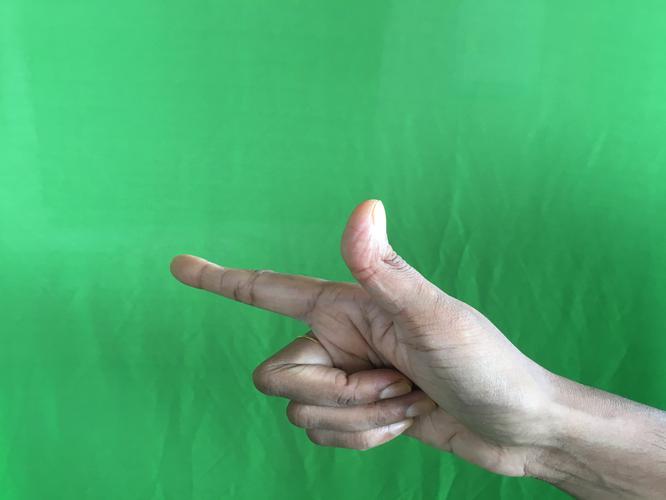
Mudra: Chandrakala
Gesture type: single_hand